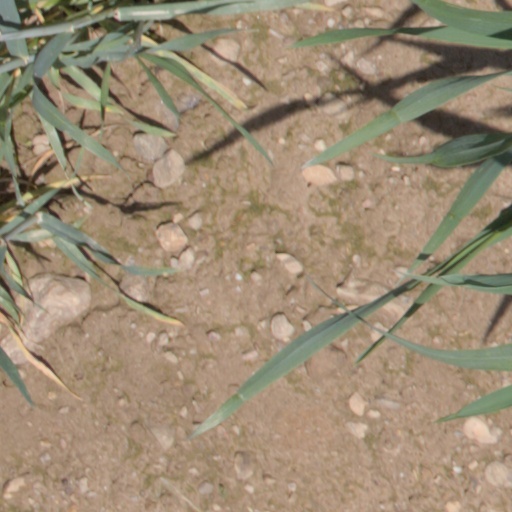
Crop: wheat